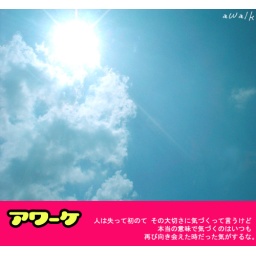
awalk in the blue sky